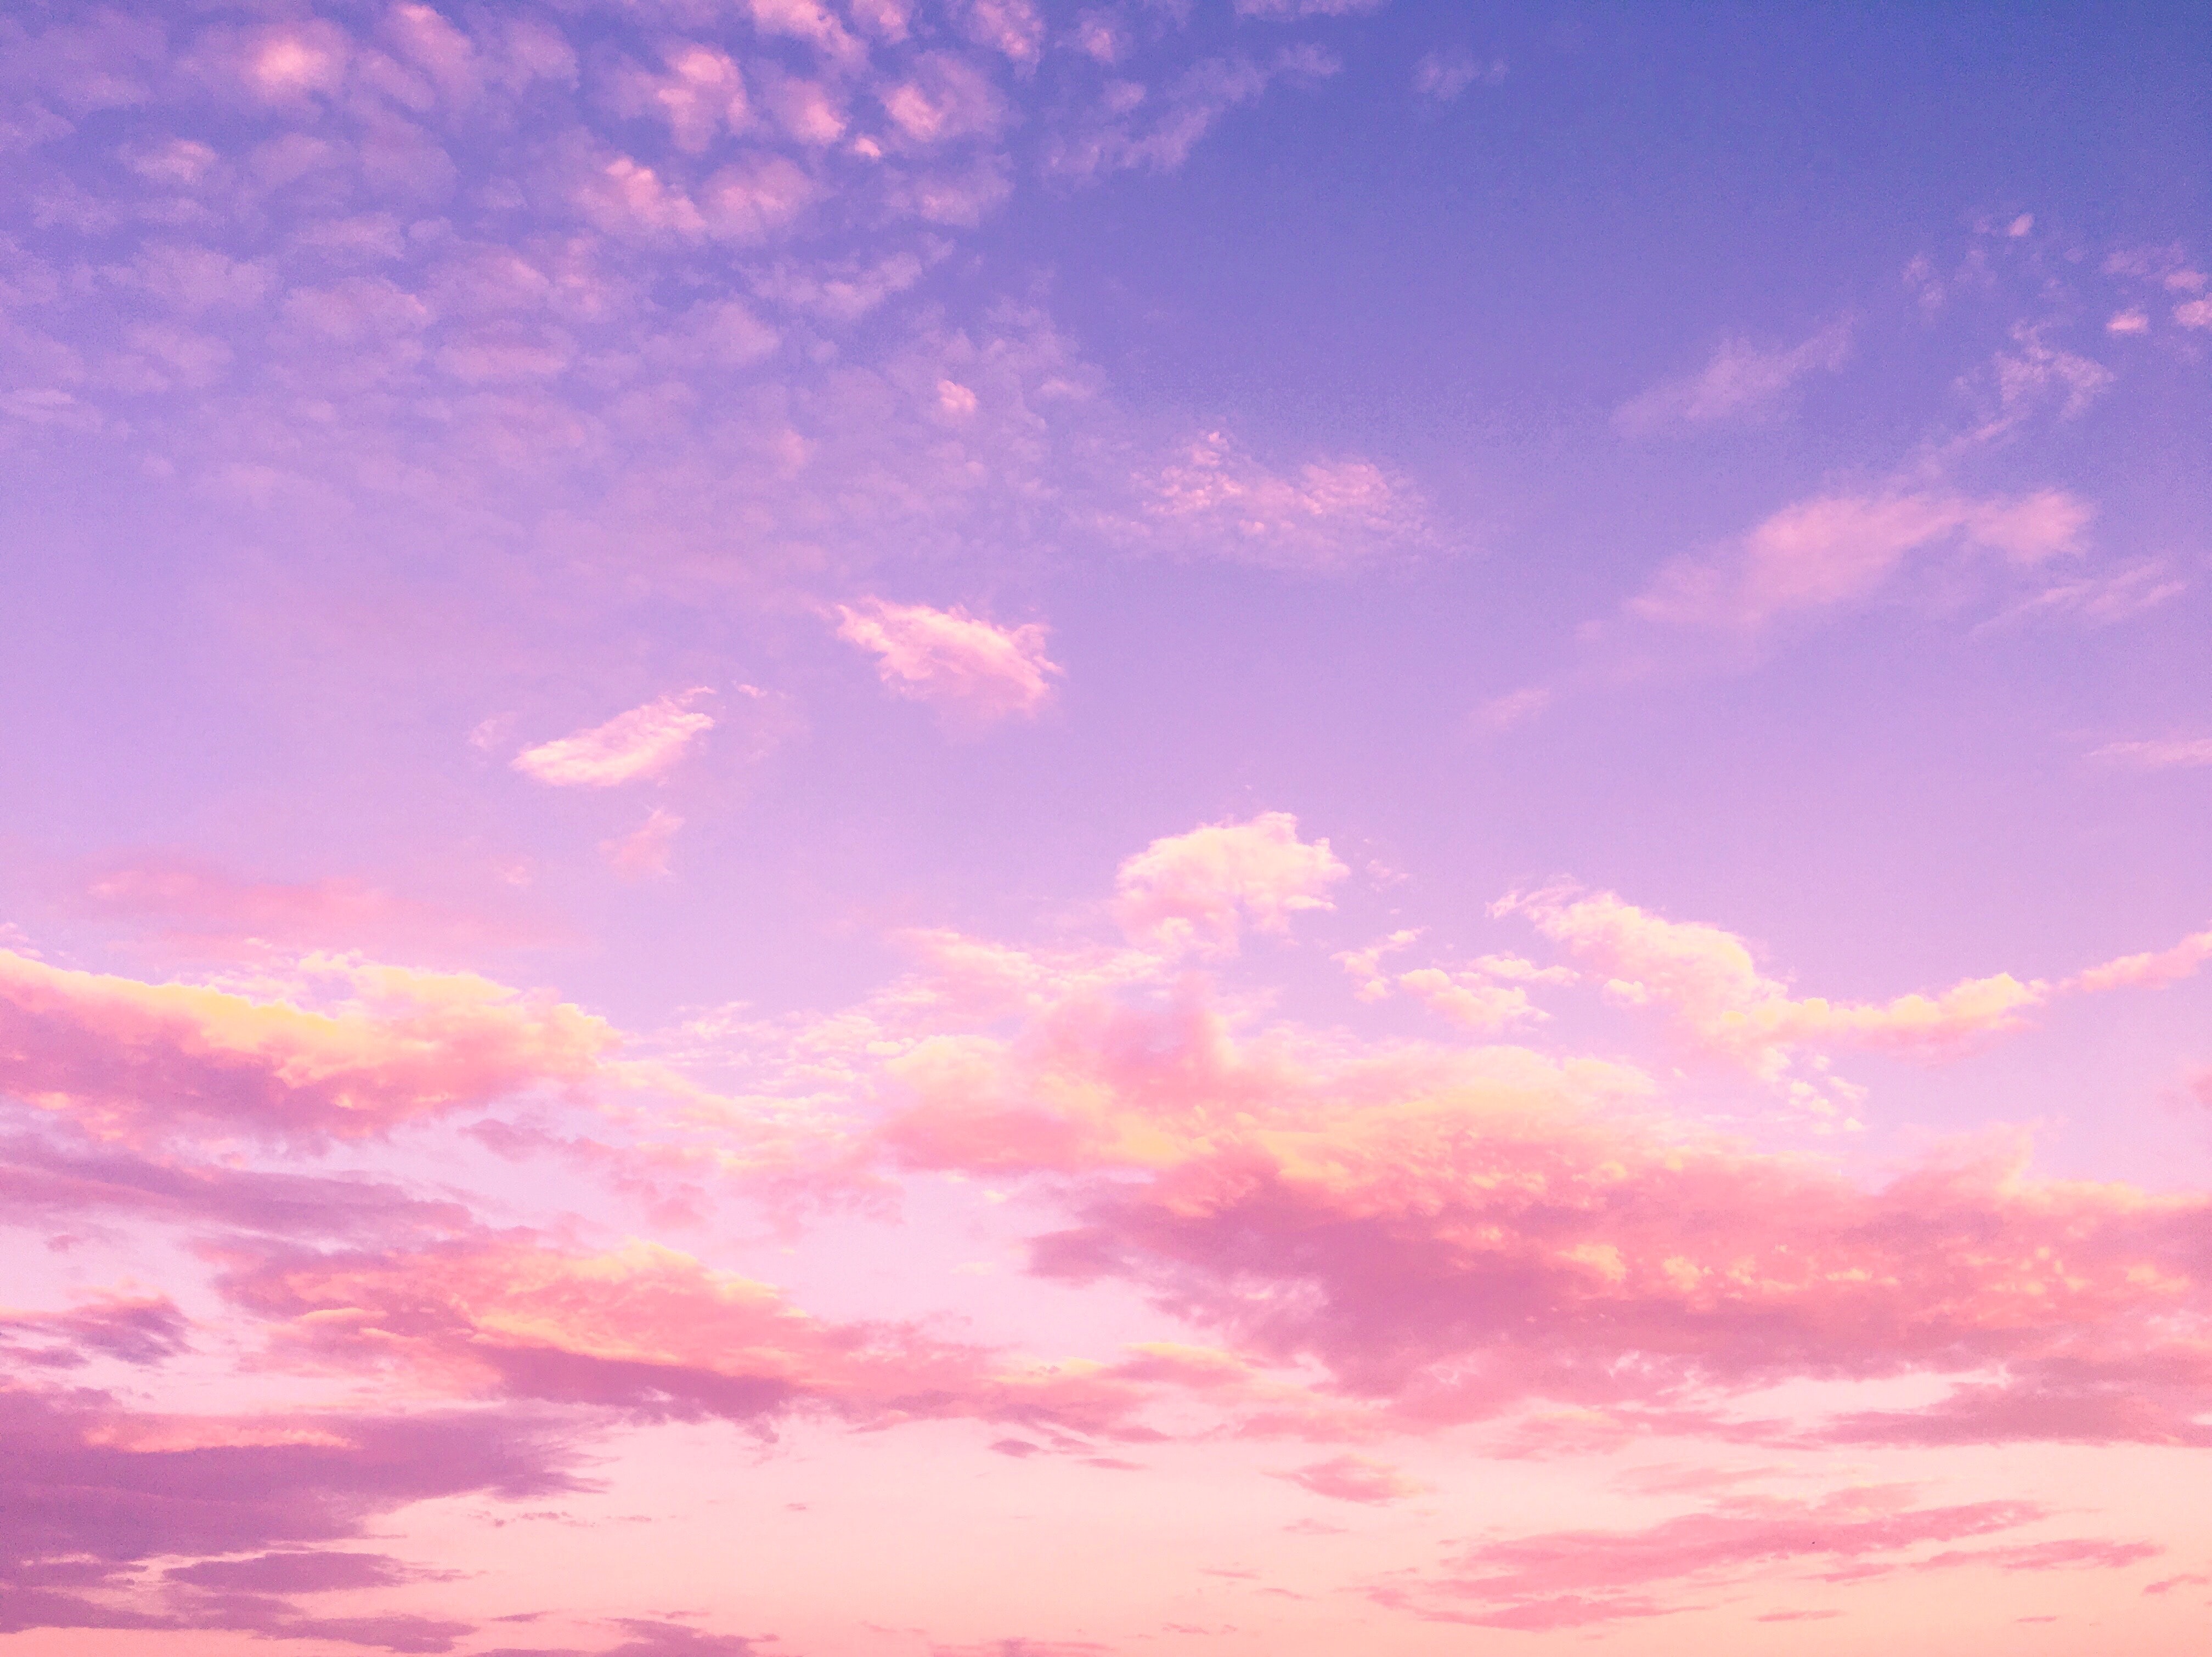
sky, cloud, daytime, pink, blue, afterglow, purple, violet, atmosphere, evening, morning, calm, horizon, dusk, sunset, meteorological phenomenon, sunrise, dawn, cumulus, magenta